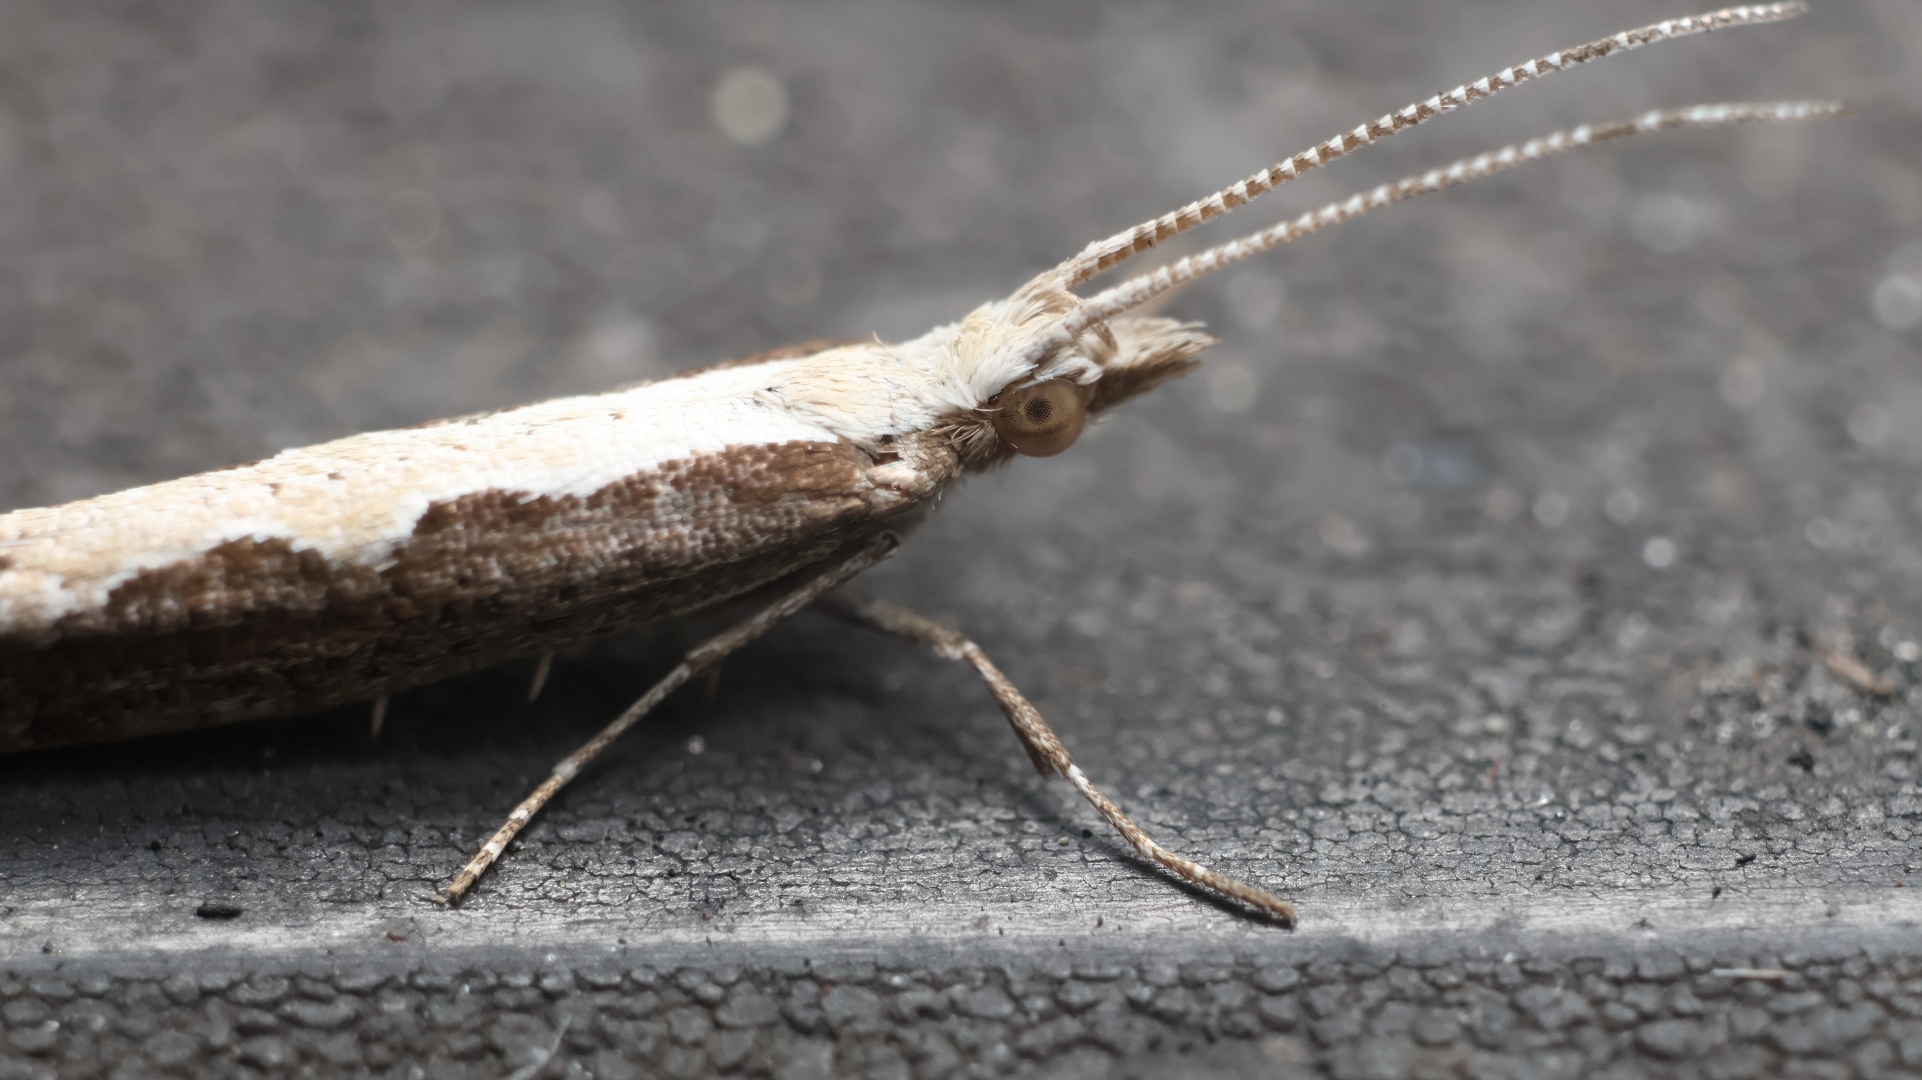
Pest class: diamondback_moth